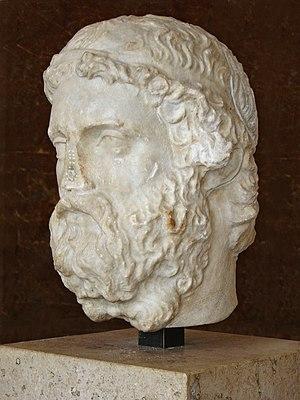
Portrait du poète grec Anacréon de Téos. Marbre, œuvre romaine d'époque impériale (IIe ou IIIe siècle).
Anacréon, né vers -550 à Téos, en Ionie, mort vers -464, est l'un des plus grands poètes lyriques grecs avec Alcée de Mytilène, Archiloque de Paros et Sappho. Il fut surnommé « Le chantre de Téos » et « Le vieillard de Téos ».